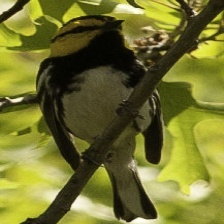
Species: GOLDEN CHEEKED WARBLER
Scientific name: SETOPHAGA CHRYSOPARIA